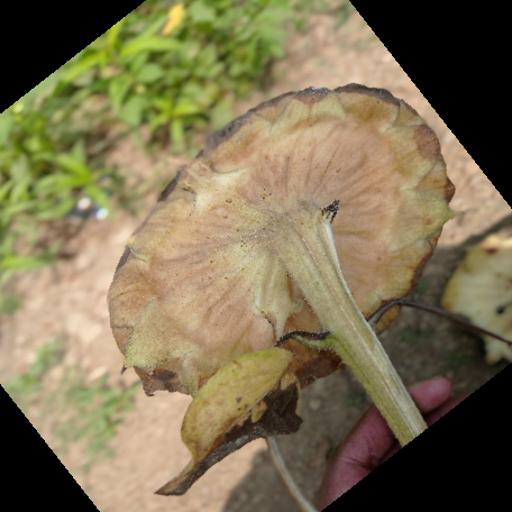
Label: Gray_mold